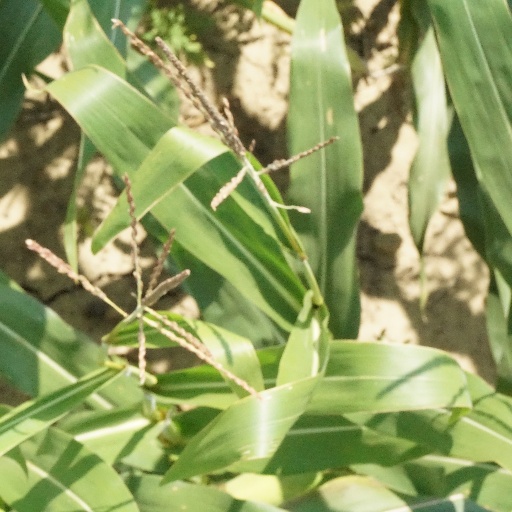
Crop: maize; corn